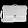
Label: Bag